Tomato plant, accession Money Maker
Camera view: vertical (180 deg); turntable rotation: 120 degrees
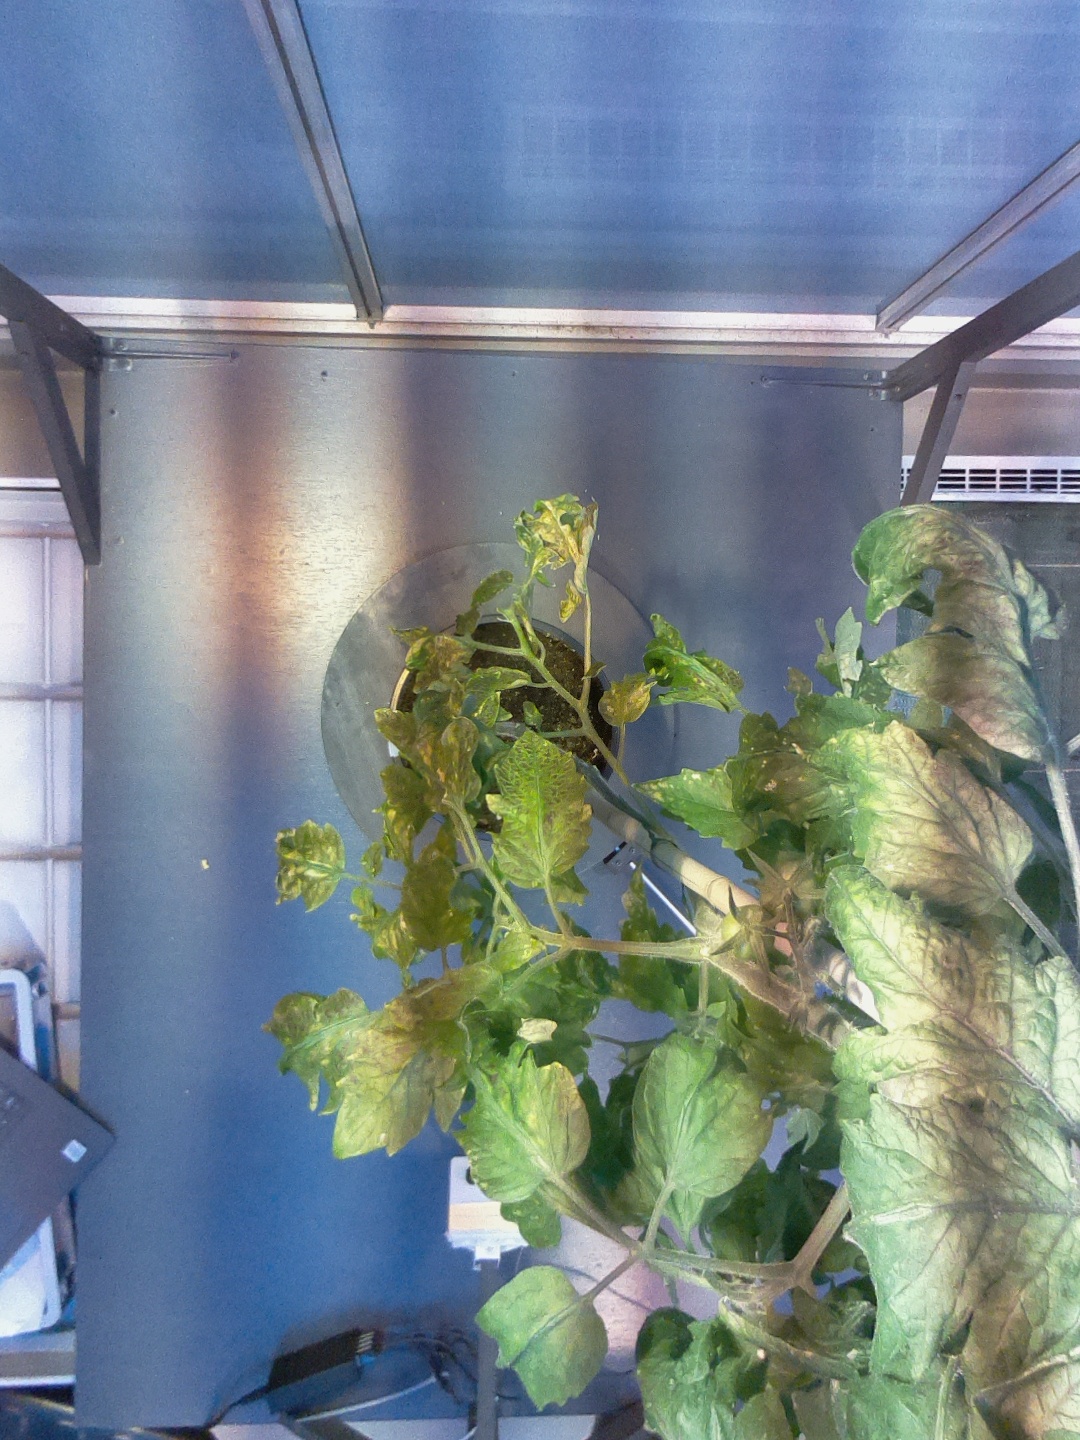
BBCH growth stage 72: 20%-30% of final fruit size